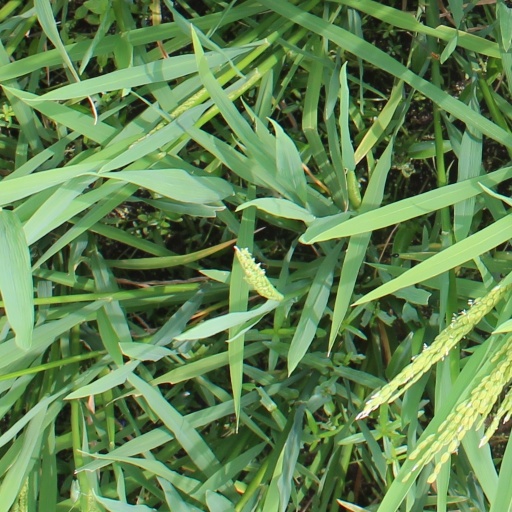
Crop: rice